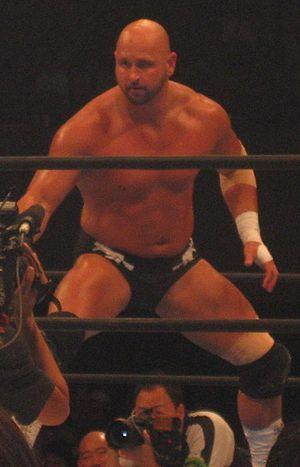
Bad Intentions était une équipe de catch composée de Giant Bernard et Karl Anderson. L'équipe a été formée à la New Japan Pro Wrestling en octobre 2008 et a atteint sa première réalisation majeure en Novembre 2009 en remportant le G1 Tag League.